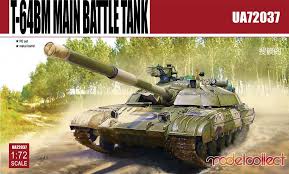
Label: T-64